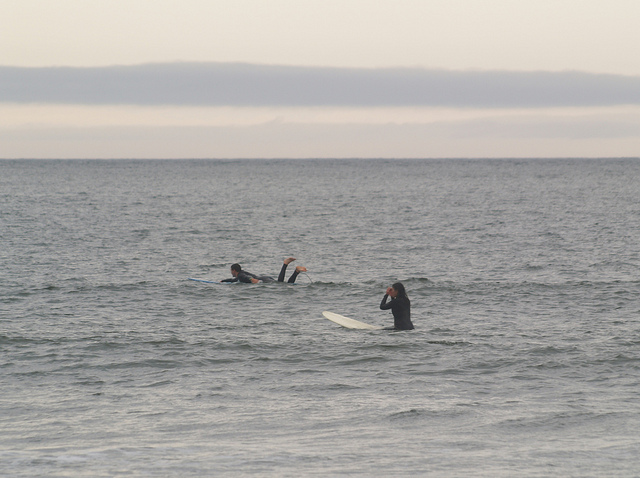
user: Given an image and a question. Answer the question in a short answer. Question: What type of board are they people on? Short Answer:
assistant: surf